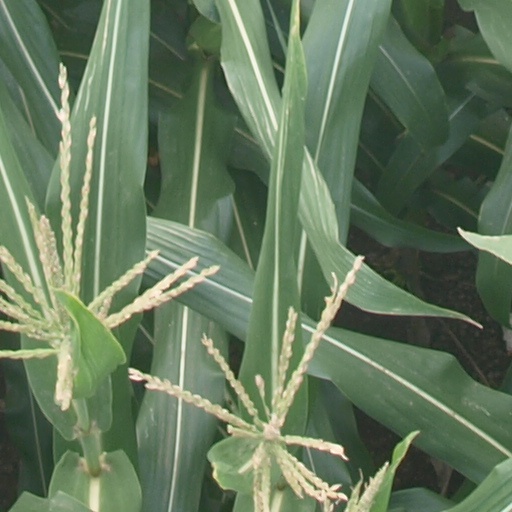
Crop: maize; corn